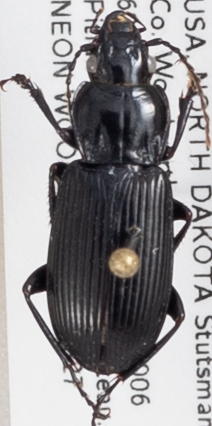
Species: Pterostichus melanarius melanarius
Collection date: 2019-08-27
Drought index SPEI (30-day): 1.254
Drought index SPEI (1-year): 1.28
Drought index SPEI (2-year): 0.748